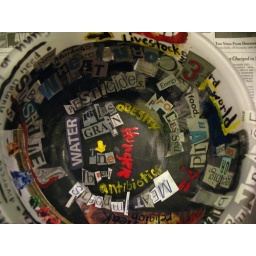
Hunger BowlCollage on plastic bowl Bowl is 8&amp;quot; diameter at riminspired by &amp;quot;Diet for a Small Planet&amp;quot;